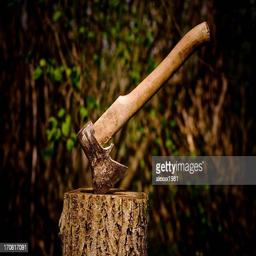
an axe stuck in a piece of wood